Lord William Douglas

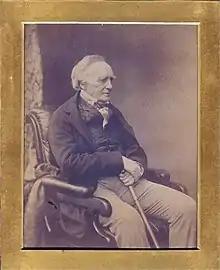
Lord William Robert Keith Douglas, circa 1855

Lord William Robert Keith Douglas (6 March 1783 – 5 December 1859) was a Scottish politician and landowner. He was the fourth son of Sir William Douglas, 4th Baronet of Kelhead and younger brother of both Charles Douglas, 6th Marquess of Queensberry and John Douglas, 7th Marquess of Queensberry. He represented the Dumfries Burghs constituency between 1812 and 1832 and served, on a number of occasions, as one of the Lord Commissioners of the Admiralty. He owned sugar plantation estates in Tobago which had formerly belonged to Walter Irvine, whose daughter, Elizabeth, he married on 24 November 1824. They had three sons, the second of which, Walter, went on to continue the Douglases of Grangemuir. He employed the future missionary Catherine Grant (later Edward) as a governess until 1843.